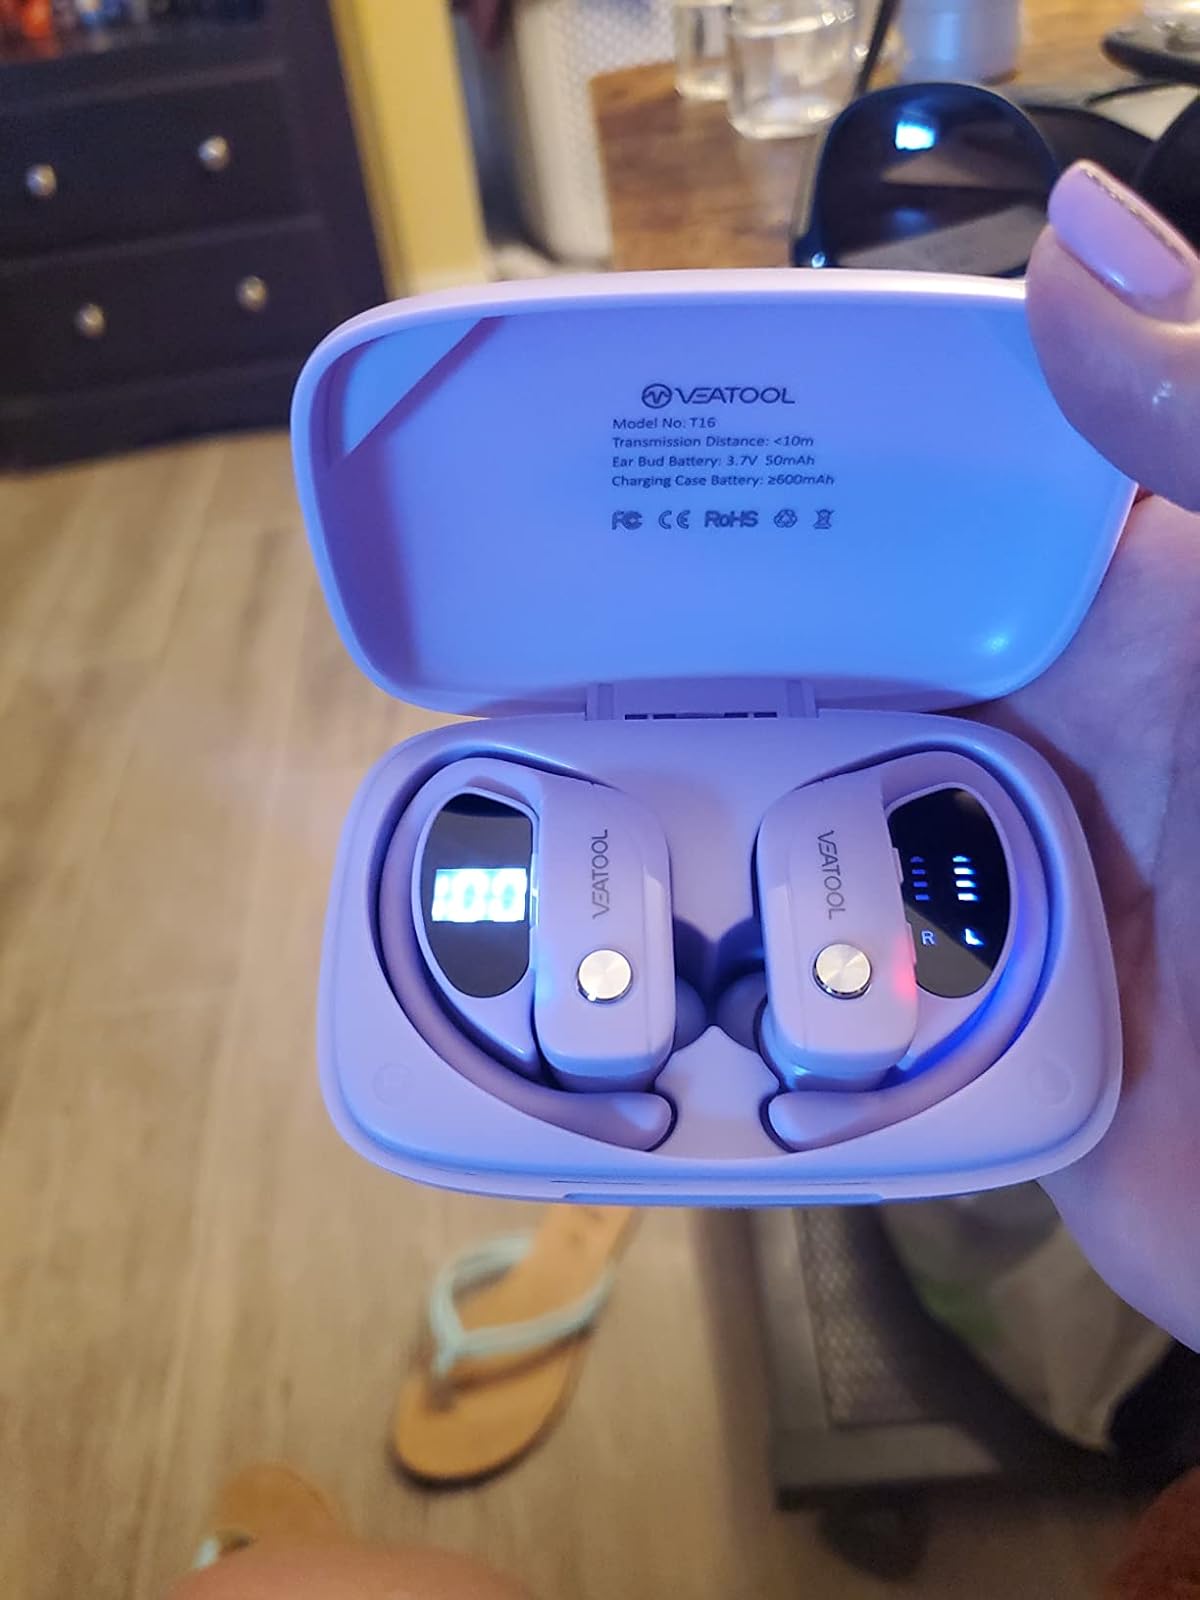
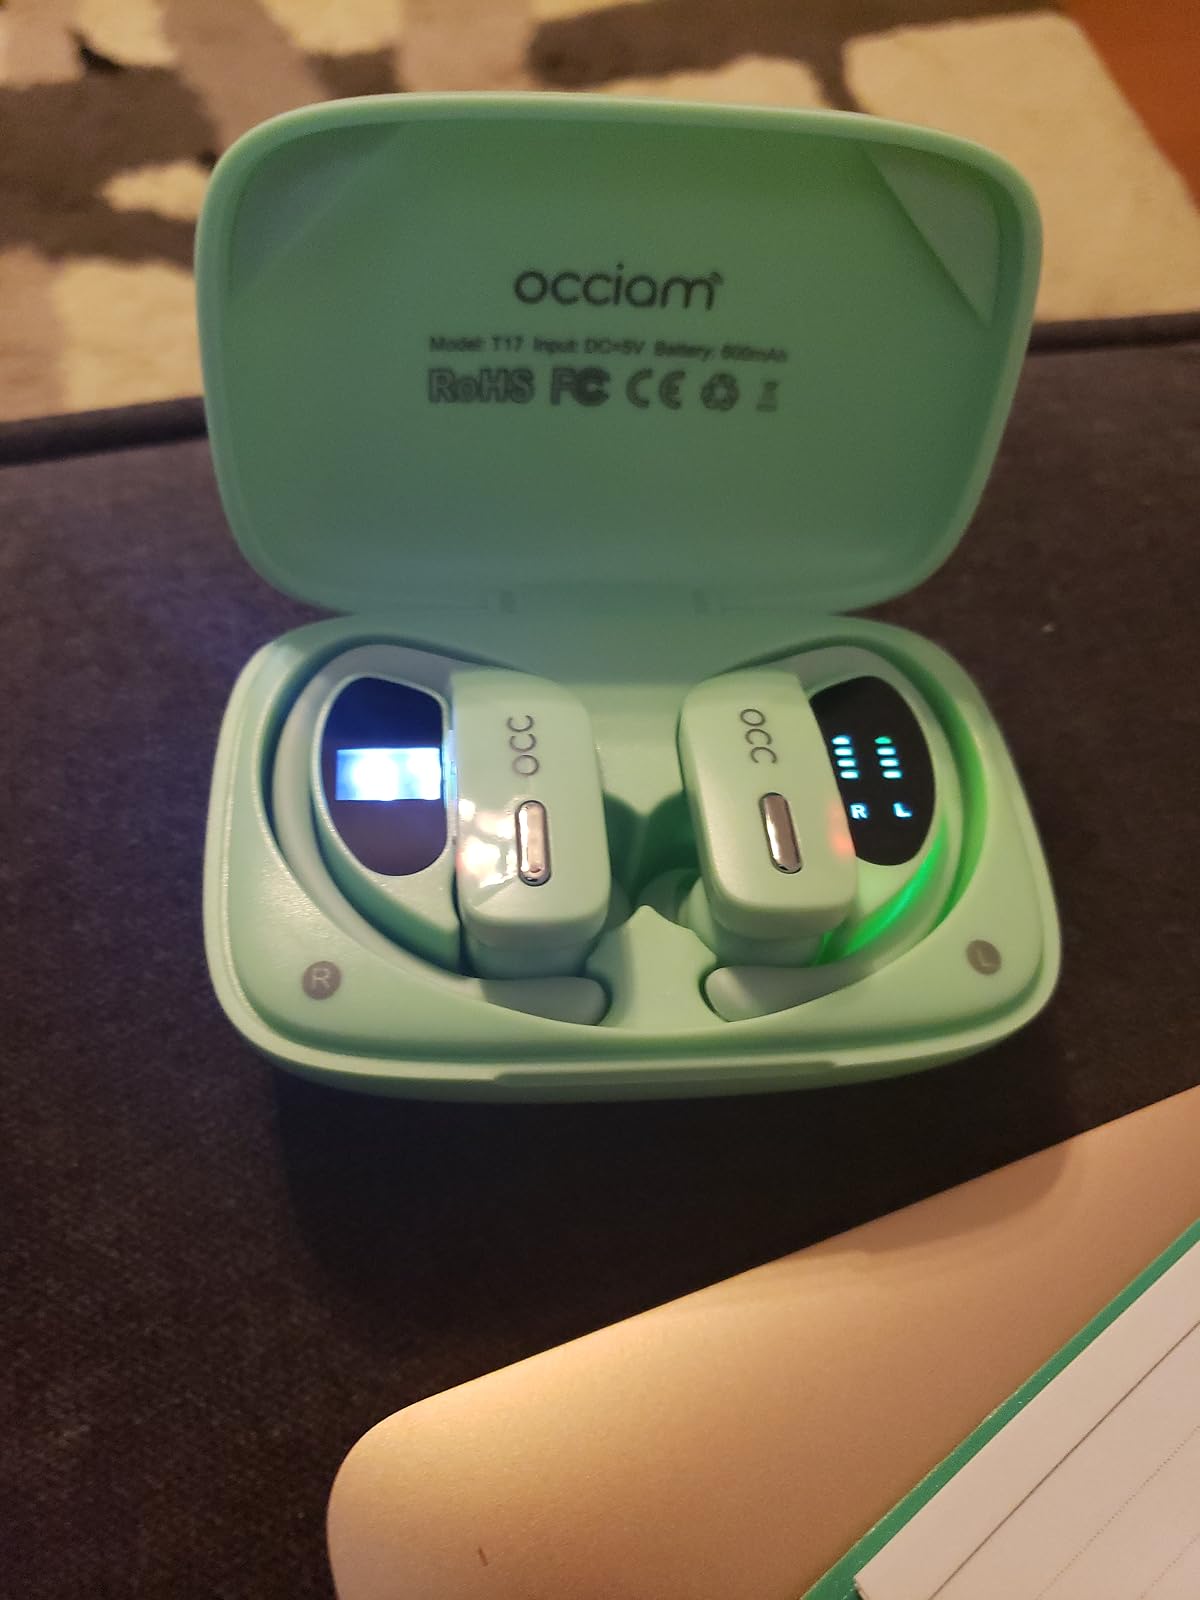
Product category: earbuds
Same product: no